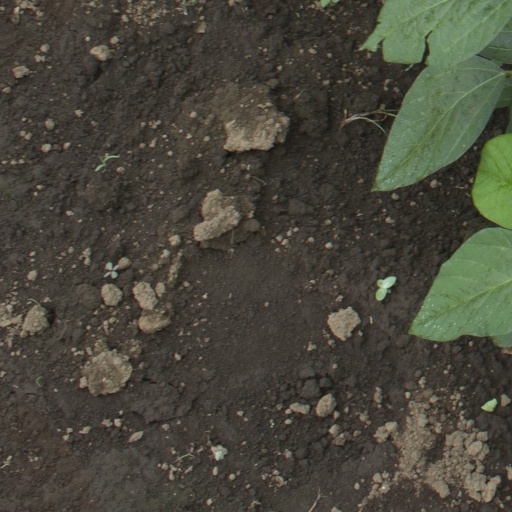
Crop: soybean